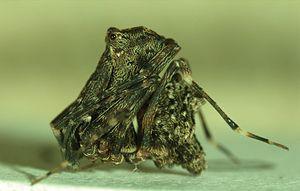
Austrarchaea griswoldi est une espèce d'araignées aranéomorphes de la famille des Archaeidae.